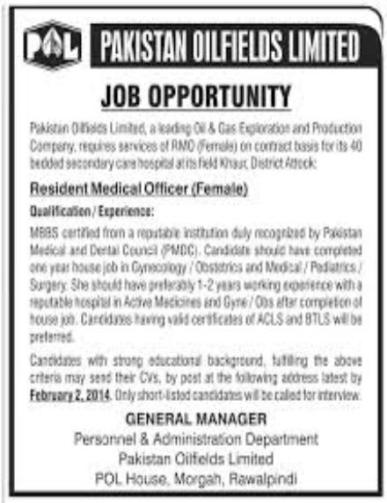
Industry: Transportation